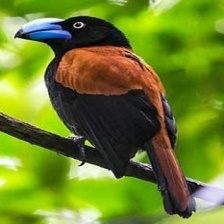
Species: HELMET VANGA
Scientific name: EURYCEROS PREVOSTII